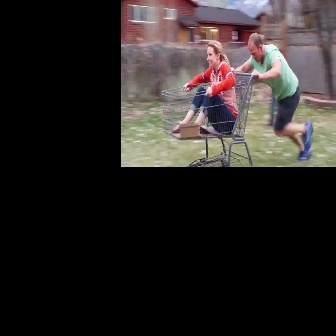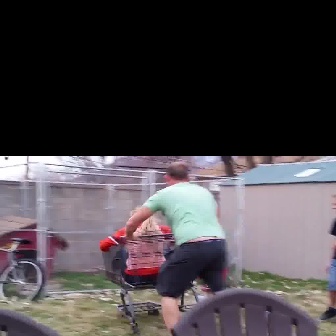
  Please identify the target specified by the bounding box [161,70,257,166] in the first image and locate it in the second image. Return the coordinates in [x_min,y_min,x_max,y_max] format.
Answer: [100,228,205,333]